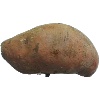
Label: potato_sweet